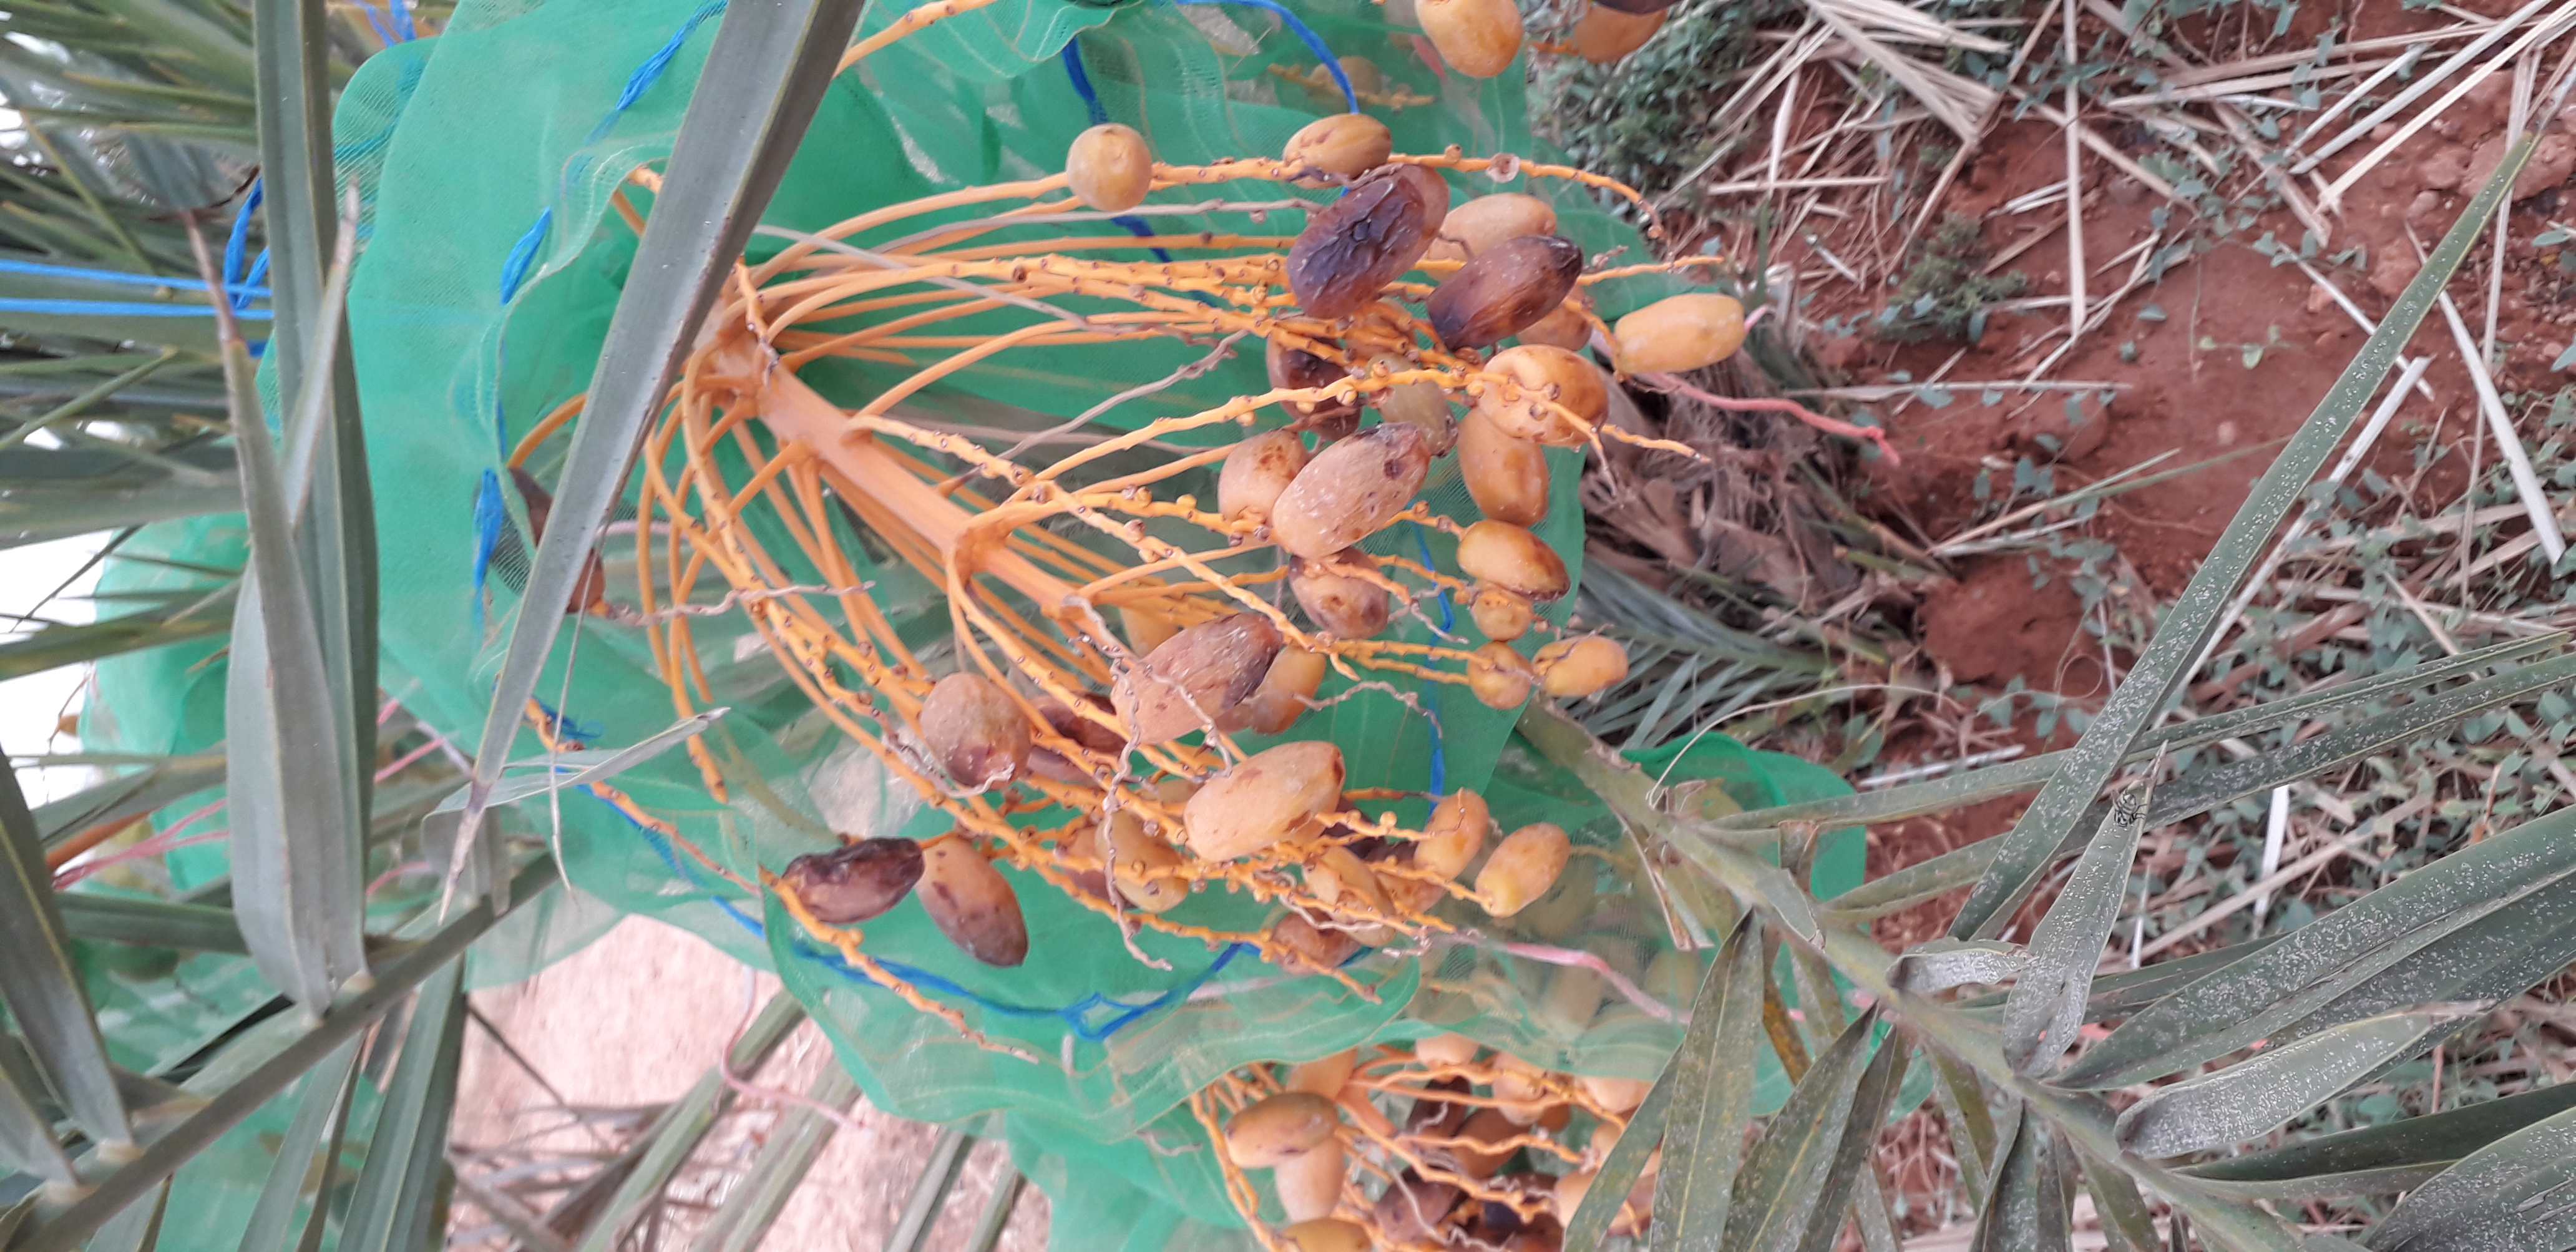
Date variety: Boumajhoul